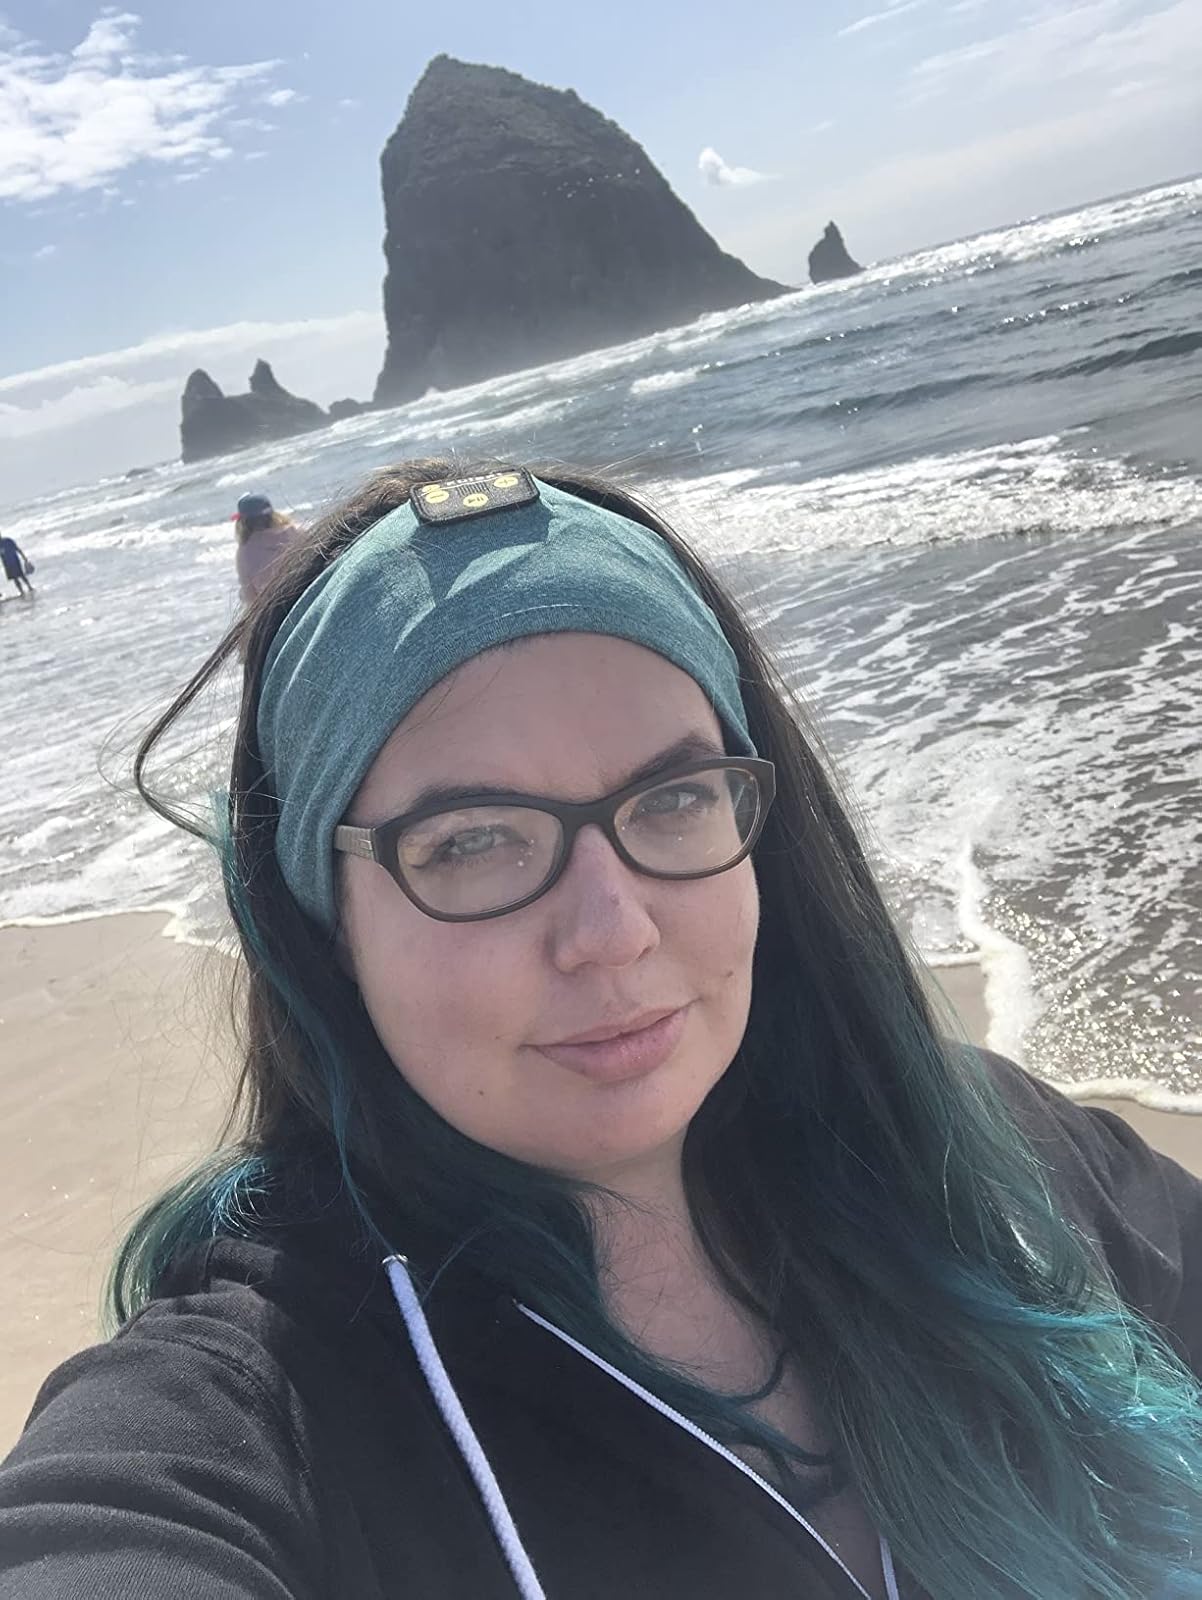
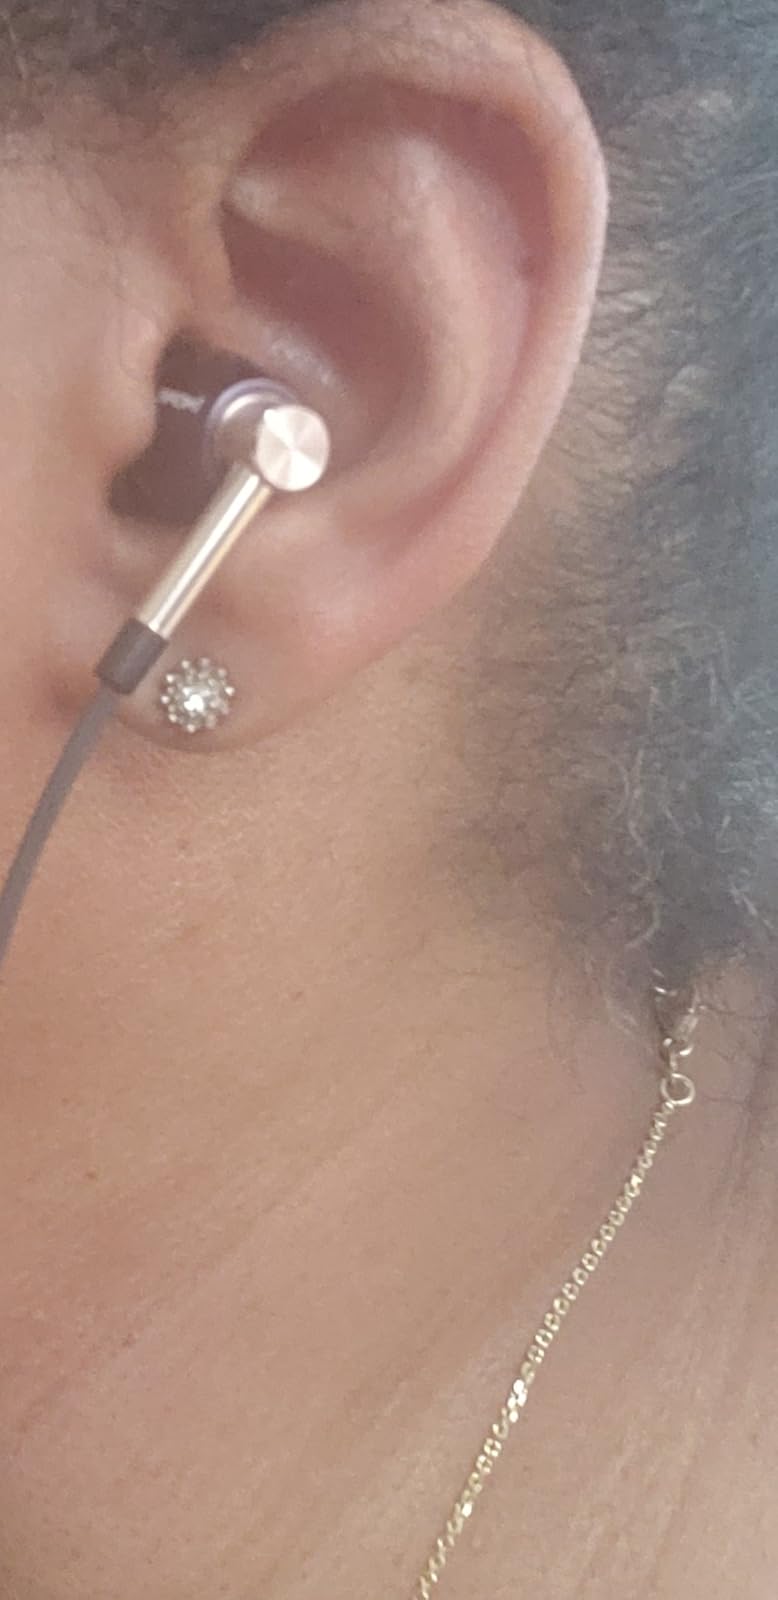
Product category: headphones
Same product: no